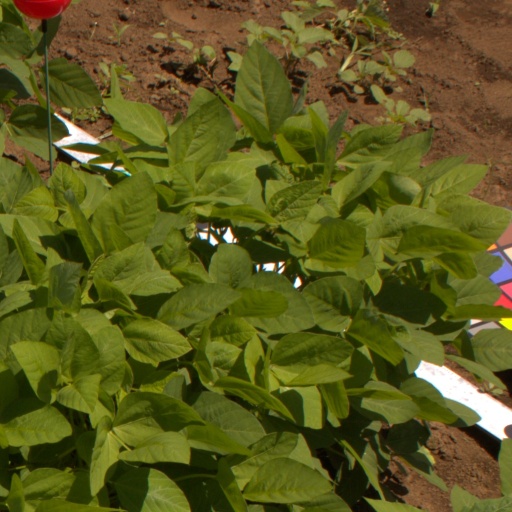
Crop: soybean